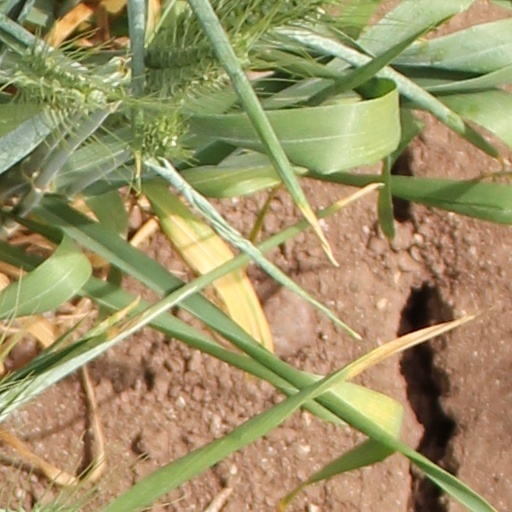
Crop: wheat